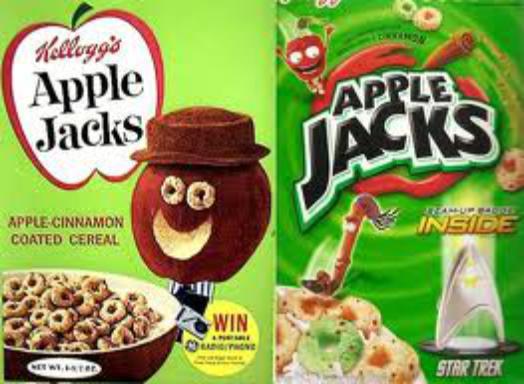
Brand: Apple Jacks
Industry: Food